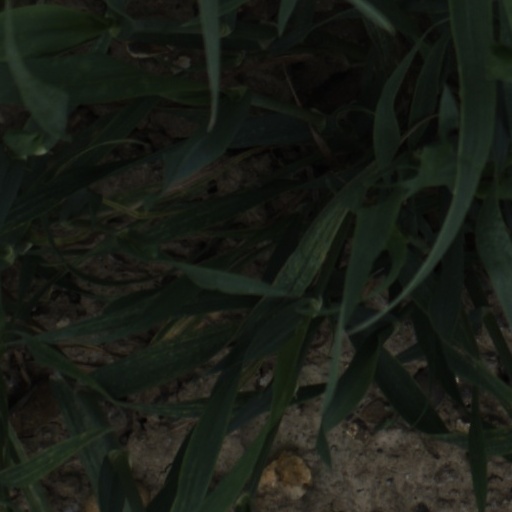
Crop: wheat